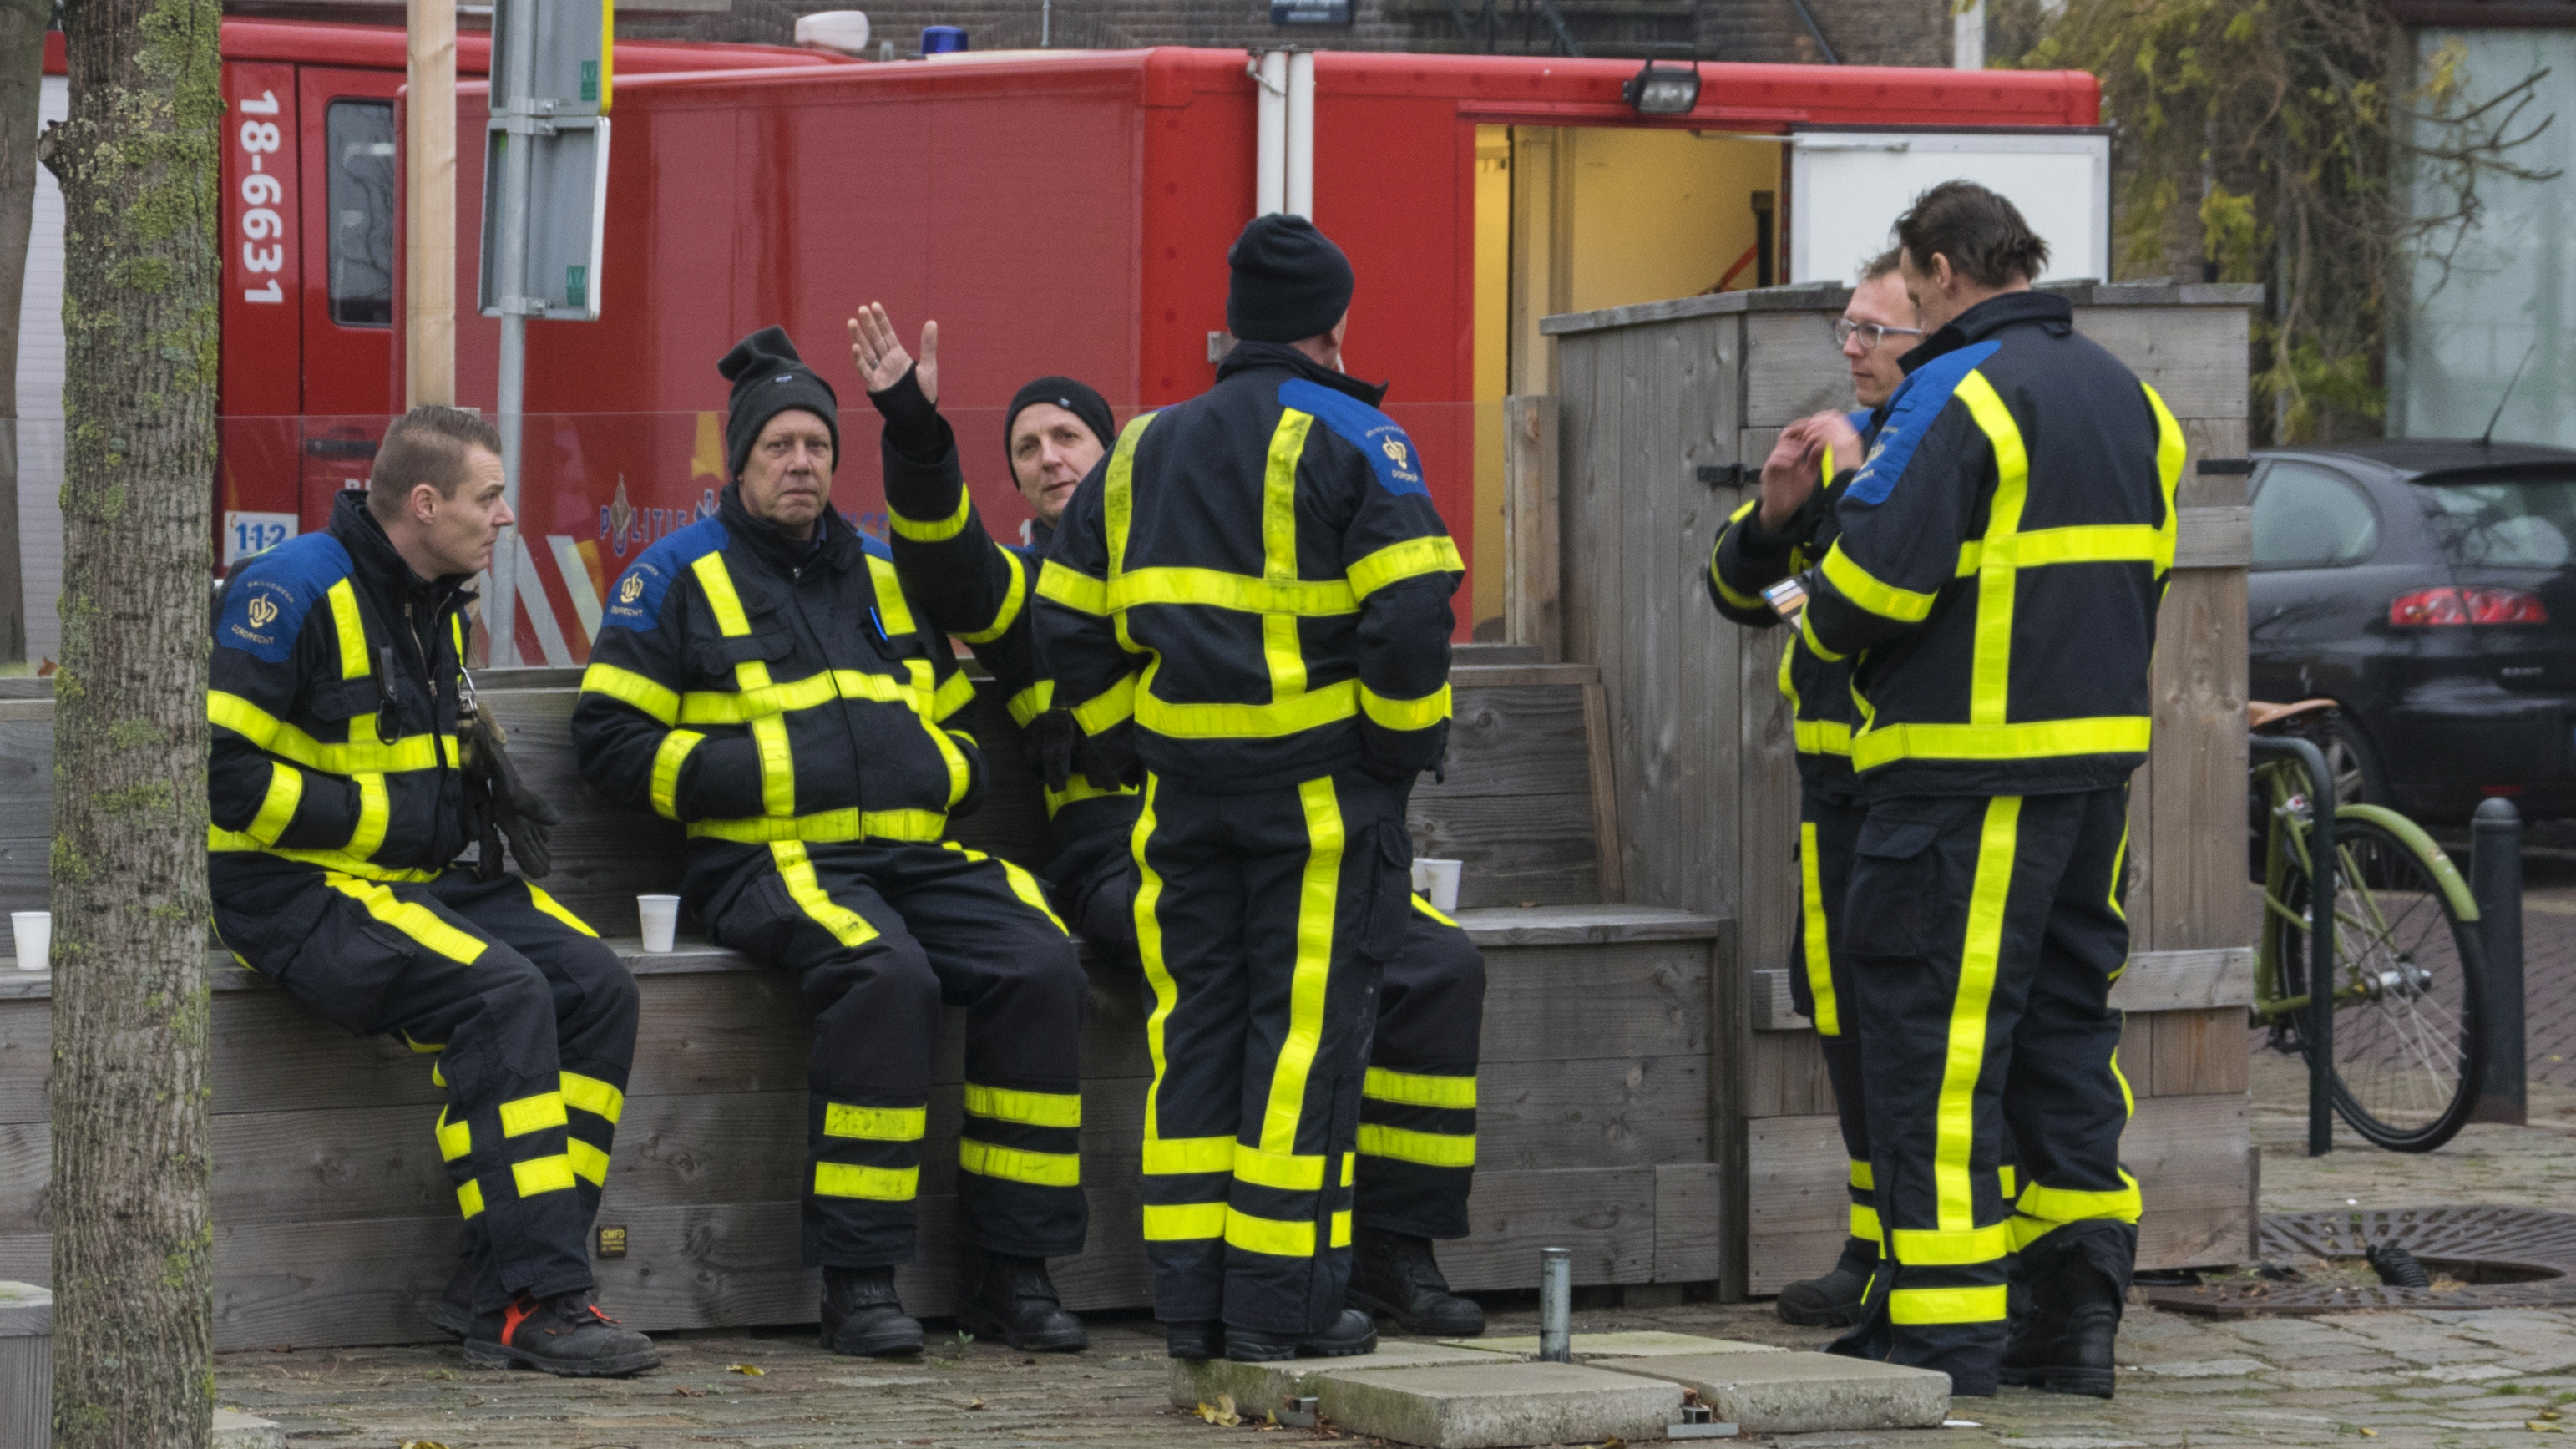
person, nikon, profession, emergency service, nederland, netherlands, fire department, official, firefighter, paulvandevelde, pdvandevelde, padagudaloma, dordrecht, kerstmarkt, nederlandinfotos, brandweerdordrecht, military police